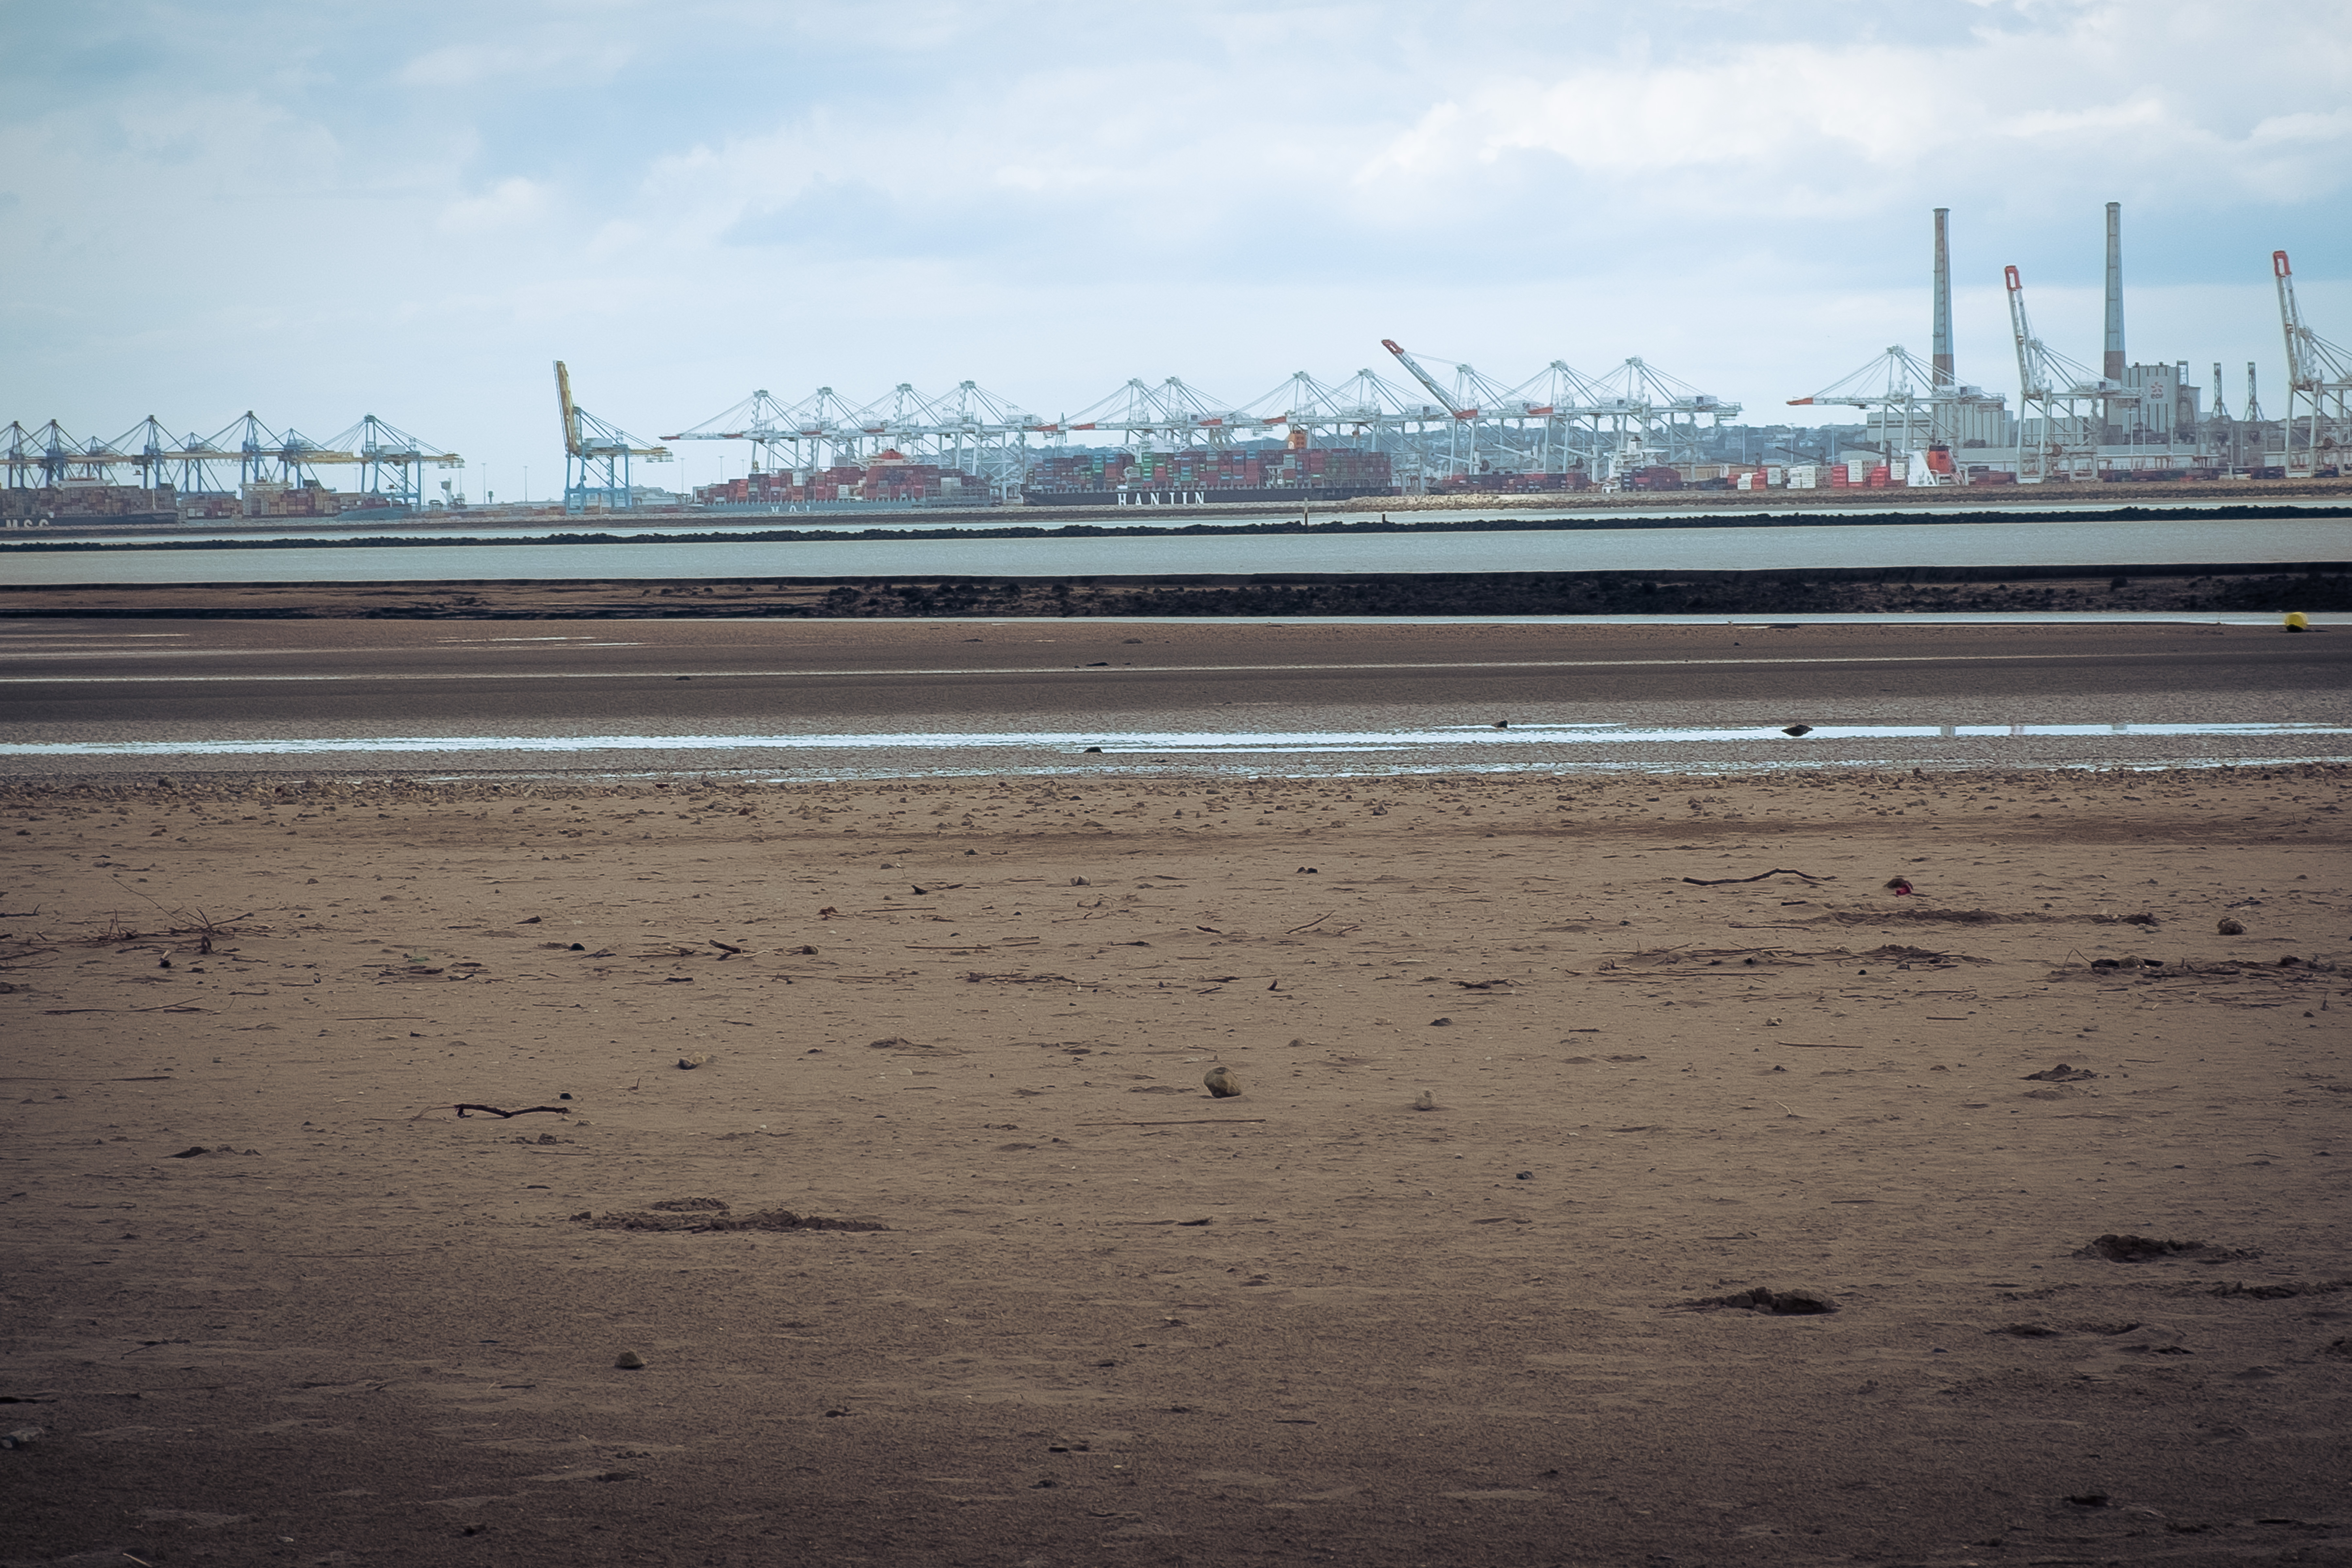
beach, sea, coast, sand, ocean, horizon, structure, boardwalk, shore, wave, pier, walkway, travel, france, fujifilm, stadium, body of water, infrastructure, normandy, fuji, shape, fujixt1, fujix, honfleur, mudflat, sport venue